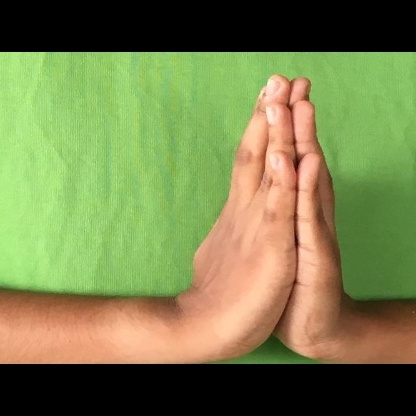
Mudra: Anjali